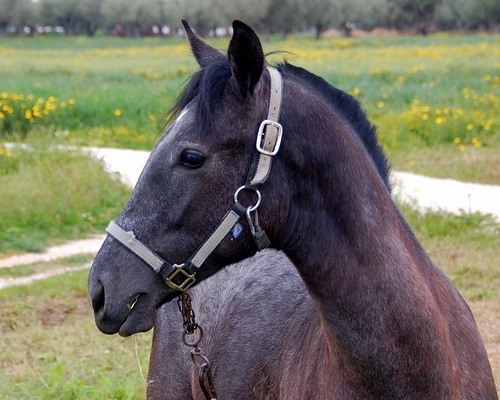
A brown and black horse stands in a field wearing a harness
A horse with head turned to the side
A black horse looks to the side amid the green flowering pasture.
A sad brownish-black horse in a field looking away.
A horse wearing a bridle in a field.